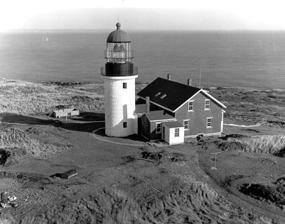
Building: Seguin Light
Country: Unknown
Year built: 1857
Lighthouse in Maine, United States Lighthouse Seguin Light US Coast Guard photo Location Mouth of the Kennebec River , Maine Coordinates 43°42′26.9″N 69°45′28.9″W / 43.707472°N 69.758028°W / 43.707472; -69.758028 Tower Constructed 1795 Construction stone Automated 1985 Height 16 m (52 ft) Shape Cylindrical Tower Markings White Heritage National Register of Historic Places listed place Fog signal HORN: 2 every 20s Light First lit 1857 (current structure) Deactivated 2019 Focal height 180 feet (55 m) Lens 1st order Fresnel Lens Range 18 nautical miles (33 km; 21 mi) Characteristic F W Seguin Island Light Station U.S. National Register of Historic Places Nearest city Georgetown, Maine Area 64 acres (26 ha) Built 1790 NRHP reference No. 77000084 Added to NRHP March 08, 1977 Seguin Light is a lighthouse on Seguin Island, in the Gulf of Maine south of the mouth of the Kennebec River , Maine . Established in 1795, it is the second-oldest of Maine's coastal lighthouses, and the only lighthouse in the state housing a first-order Fresnel lens .  With its light at 180 feet (55 m) above mean sea-level , the present tower, built in 1857, is its highest of the state's lighthouses.  Automated in 1985, the buildings of the light station are now operated as a museum property by a non-profit organization, and are seasonally open to the public via scheduled ferry from Popham Beach in Phippsburg .  The light was listed on the National Register of Historic Places as Seguin Island Light Station in 1977. Description and history Seguin Island is a 64-acre (26 ha) island located about two nautical miles south of Fort Popham in southernmost Phippsburg.  The light station is located at the island's highest point, and includes the lighthouse itself, the keeper's house, fog signal building, a small oilhouse, and a tramway for bringing supplies from the shore to the site.  The tower is built of cut granite blocks, and is 53 feet (16 m) tall and 16 feet (4.9 m) in diameter at the base.  The keeper's house is built of brick, and is 1 + 1 ⁄ 2 stories in height with a gabled roof; it now houses a museum and shop.  The oilhouse and fog signal building are also brick.  The tramway consists of wooden rails mounted on timber piles. The light station was established in 1795, in response to a petition by Massachusetts authorities (Maine then being part of Massachusetts).  The first tower was a wood-frame structure completed in 1797.  It was replaced in 1820 by a stone tower, which was replaced by the present tower in 1857.  Most of the extant structures on the island also date from the 1857 construction period. It is the highest lighthouse on the Maine coast and has the only first order fresnel lens currently used in the state. Seguin Light was deactivated by the coast guard in April 2019 due to a power cable problem. The lighthouse is awaiting a generator, and eventually a more permanent fix in the form of solar panels. In the meantime, the coast guard has set up a temporary solar beacon as a navigational aid. Keepers The keepers of Seguin Light were: John Polereszky (1796–1802) Christopher Pushard (assistant, 1796–1802) John Hollaway (assistant? c. 1800 ) Moses Haskell (1802–1822) Jonathan Delano (1822–1825) Spencer Delano (assistant? c. 1820 ) John Salters (1825–1839) Nathaniel Springer Todd (1839–1849) James Marston (1849–1853) A. E. Osgood (1853–1857) Boyd L. Miles (assistant, 1855) Joseph King (assistant, 1855) Stephen Marston Jr. (1857) Daniel Dodge (1857) John C. Lowell (1857–1859) Granville Lowell (1859–1861) Tallman B. Lowell (assistant, 1859–1860) William M. Knight (1860–1861) Zina H. Spinney (1861–1866) P. O. Spinney (assistant, 1861–1865) David Spinney 2nd (assistant, 1861–1863) David Spinney (assistant, 1863–1865) Rachel Spinney (assistant, 1865–1866) William S. Oliver (assistant, 1865–1866) Francis L. Morrill (1866–1868) William C. Marr (assistant, 1866) Ephraim S. Marr (assistant, 1866 and 1874–1875) Henry E. Morrill (1866–1867) Charles S. Morrill (assistant, 1866–1867) Jane Morrill (assistant, 1867–1869) Arthur Hutchins (assistant, 1867–1869) Samuel G. Crane (1867–1875) O. B. Crane (assistant, 1868–1871) J. B. Crane (assistant, 1868–1874) Louisa N. Lane (Crane?) (assistant, 1871–1872) Turner Jewett (assistant, 1872) Elisha B. Crane (assistant, 1874–1875) Thomas Day (1875–1886) Thomas Bibber (assistant, 1876–1880) Willis E. Chase (assistant, 1875) Henry Wiley (assistant, 1881–1882) Samuel Cavanor (assistant, 1882) Fernando Wallace (assistant, 1882–1886) Edwin M. Wyman (assistant, 1886–1889) Henry Day (1886–1890) Henry M. Clark (assistant, 1887) William H. Wyman (assistant, 1888–1889) Jesse Pierce (assistant, 1889) Merritt P. Pinkham (assistant 1889–1890, head keeper 1890–1898) Parker O. Healey (assistant, 1890–1893) William A. Stetson (assistant 1898) Fred Hodgkins (assistant, 1903) George A. Lewis (1898–1903 and 1907–1912) Herbert L. Spinney (assistant 1893–1898, head keeper 1903–1907) Walter S. Adams (assistant, 1907–1908) Clifford B. Staples (assistant, 1908–1912) Henry M. Cuskley (1912–1915) Maurice M. Weaver (1915–1922) Arthur Marston (assistant? 1921–1923) Napoleon B. Fickett (1922–1926) Elson L. Small (1926–1930) Frank E. Bracey (assistant 1926–1930, head keeper 1930–1931) Millard H. Urquhart (assistant 1928–1931, head keeper 1931–1938) Jasper L. Cheney (assistant, 1930–1931) Joseph M. Conners (assistant, 1931–1936) Donald E. Robbins, assistant (1930–1932) Clinton L. Dalzell (assistant, 1932–1933) Floyd E. Singer (assistant, 1932–1933) Truman L. Lathrop (assistant, 1933–1934) Benjamin Stockbridge (assistant, 1934) Ernest F. Witty (assistant, 1935) George A. McKenney (assistant, 1935–1936) Clarence Skolfield (assistant, 1936–1944; Coast Guard head keeper 1944–1946) Arthur G. Hill (assistant, 1936–1938) Maxwell A. DeShon (assistant, 1938–1941) Walter F. Stephens (assistant, 1958–1960) Russell Wilson (USCG assistant, 1959–1961) Kenneth Dukes (USCG assistant, 1959–1961) Ronald D. Howard (USCG Bowmans 1st class, 1960–1961) Charles L. Rankie (assistant, 1971–1973) See also National Register of Historic Places listings in Sagadahoc County, Maine References